OceanGate

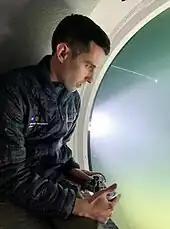
Trent Tresch pilots the "Cyclops 1" using a modified Logitech F710 game controller.

In March 2015, OceanGate unveiled the "Cyclops 1", a 5-person steel-hulled submersible capable of diving up to under water. It measures approximately long and wide, and weighs about . Its name was inspired by its strengthened acrylic window. The submersible is steered by a modified wireless game controller, and the vessel has a battery life of up to eight hours. The vessel has been used for various commercial and academic expeditions.